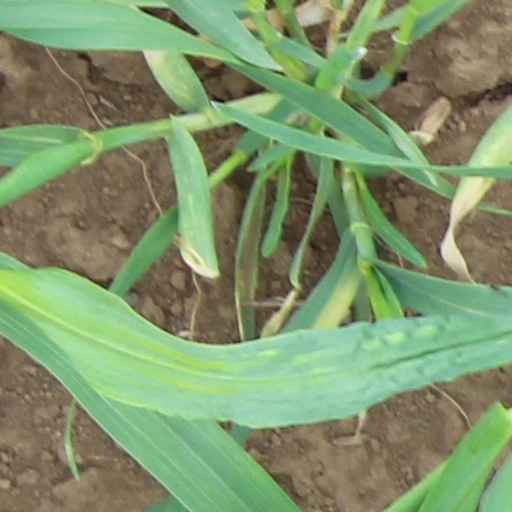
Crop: wheat